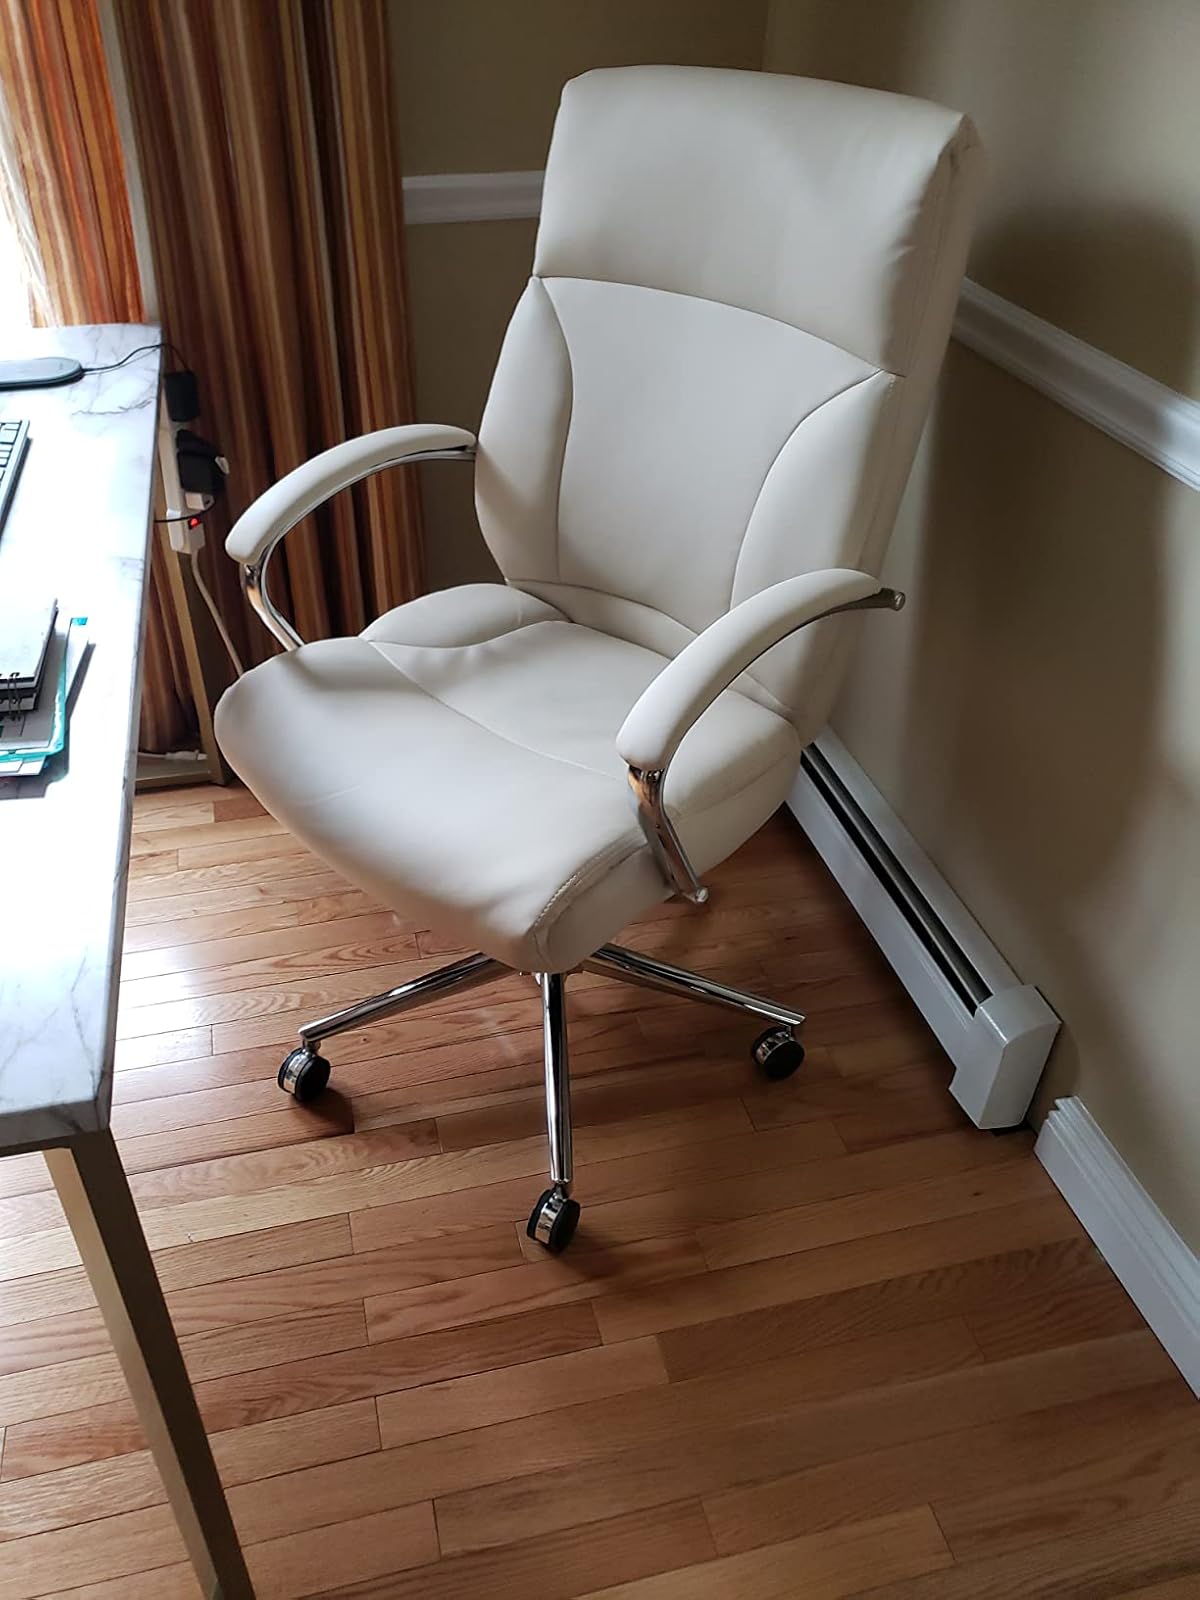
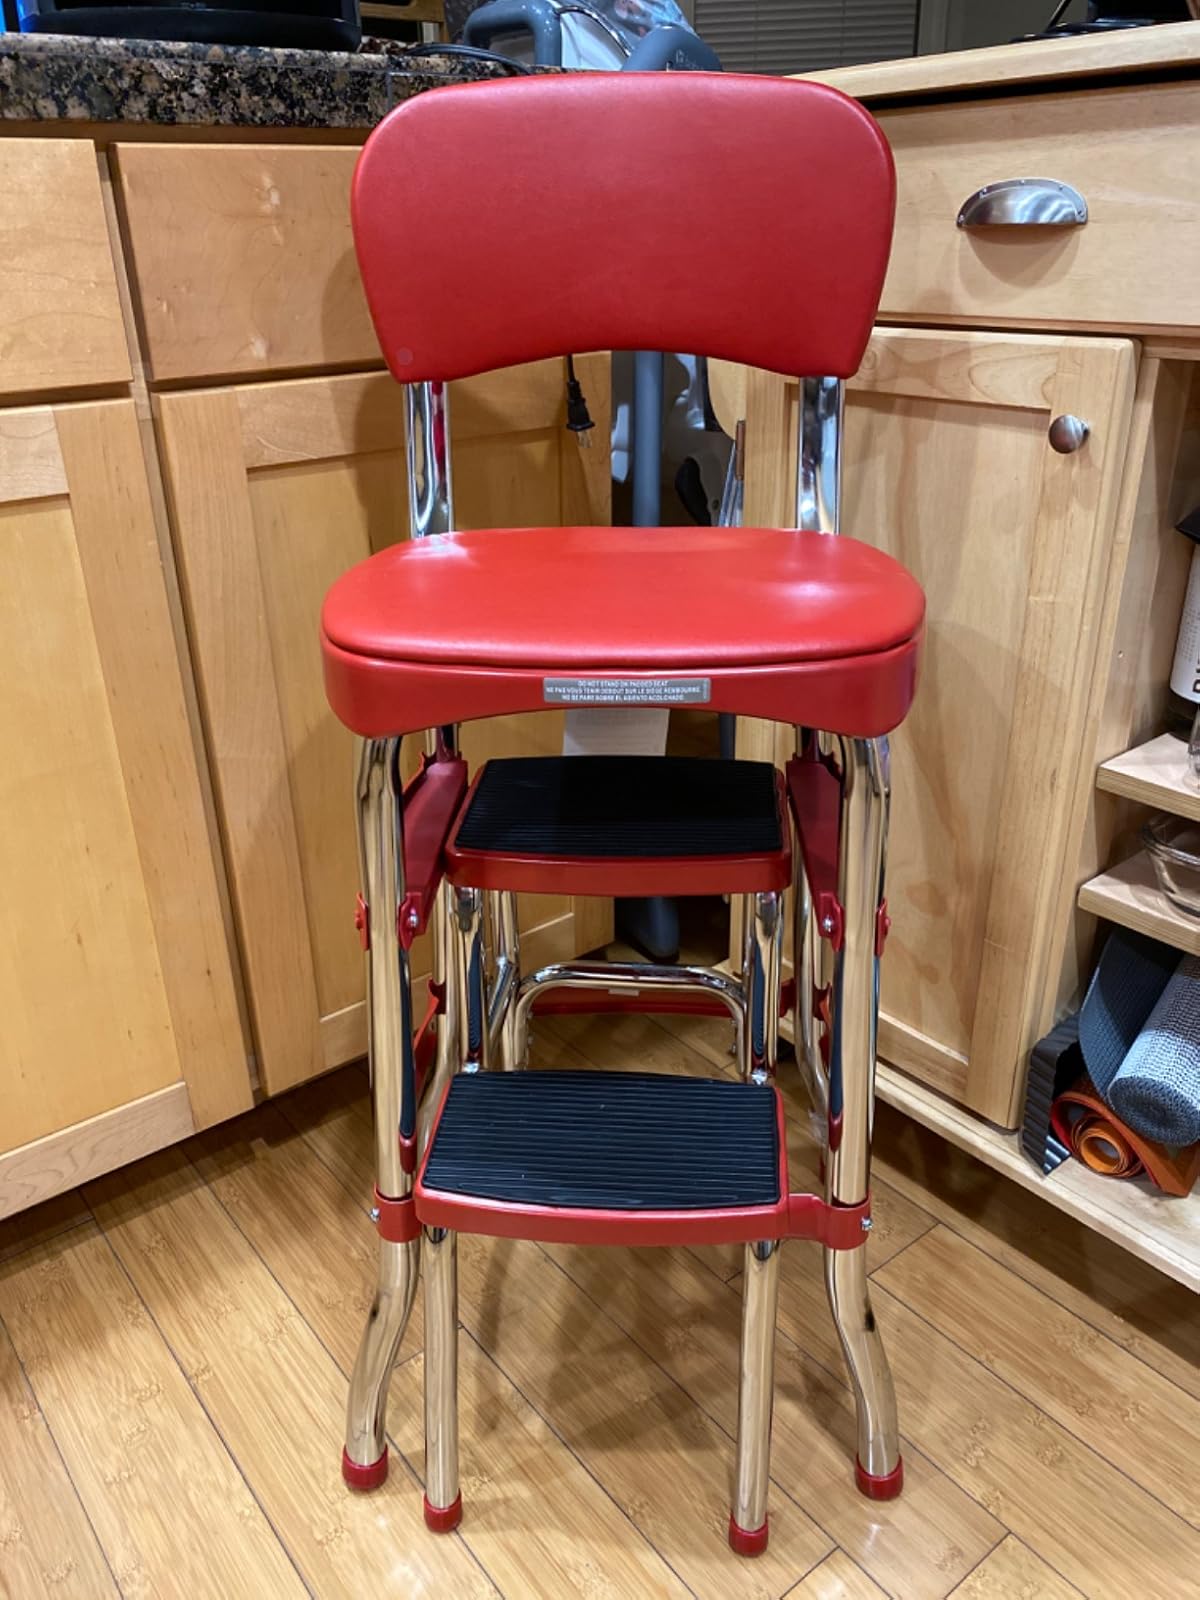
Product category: items_chair
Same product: no